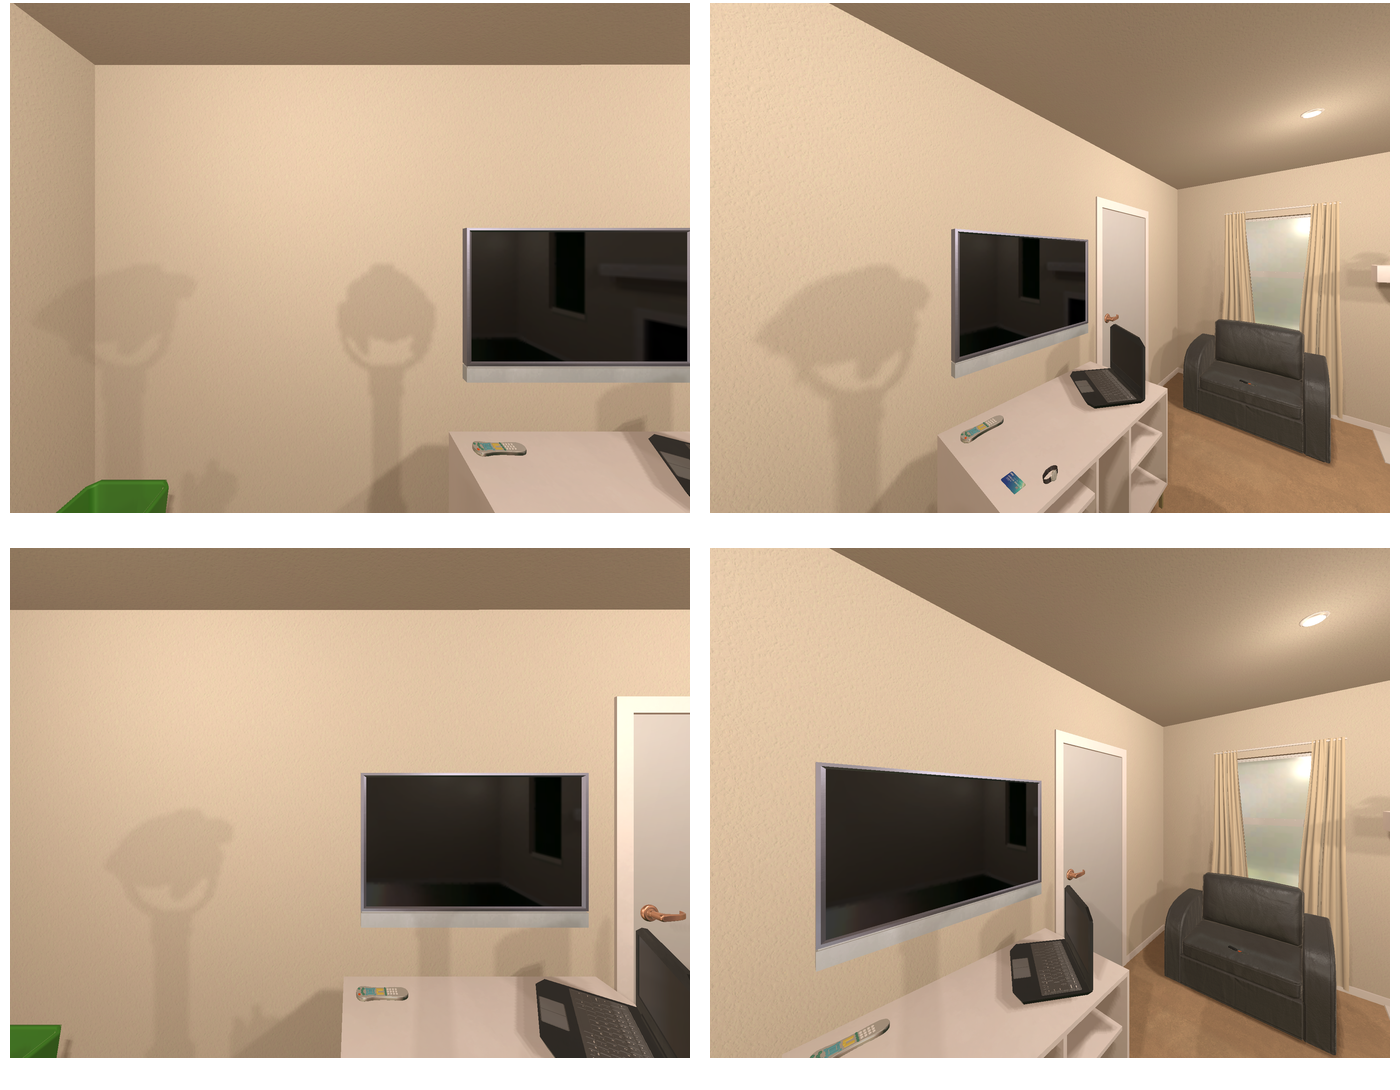Task instruction: Turn on the television.
Answer: {"task_instruction": "Turn on the television.", "nodes": ["remote control", "tv"], "edges": [{"functional_relationship": "control", "object1": "remote control", "object2": "tv", "spatial_relations": ["left_of", "lower_than", "in_front_of"], "is_touching": false}], "action_type": "press", "function_type": "device_control"}